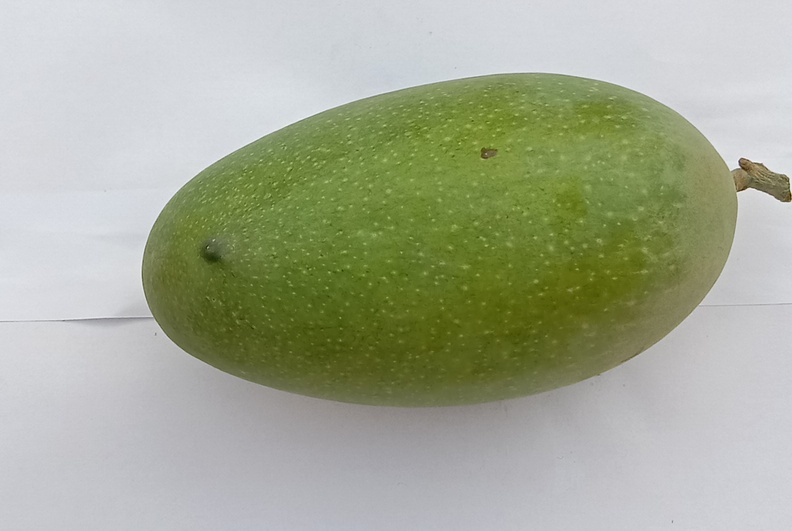
Mango variety: Dosehri